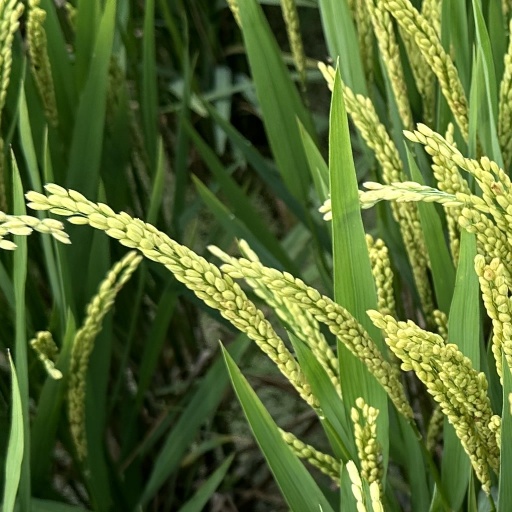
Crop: rice